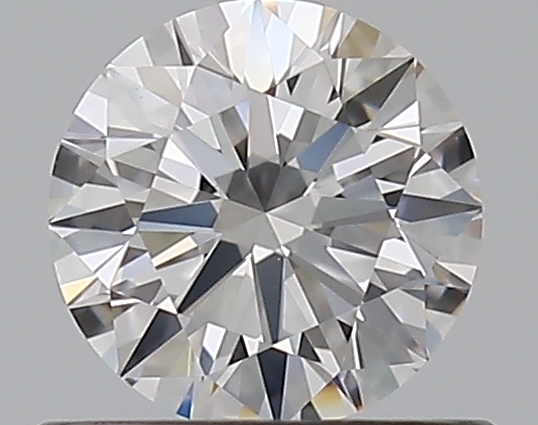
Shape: round
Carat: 0.53
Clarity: VS1
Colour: D
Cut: EX
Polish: EX
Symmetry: EX
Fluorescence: N
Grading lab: GIA
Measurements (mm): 5.23 x 5.25 x 3.17